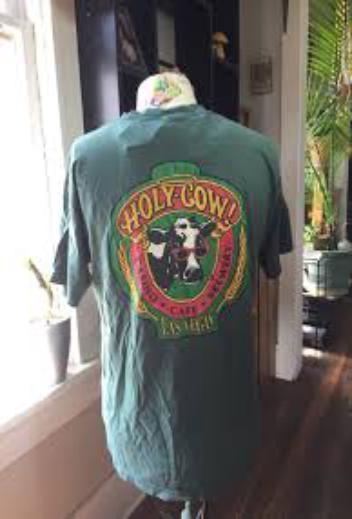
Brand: holy cow casino
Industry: Food